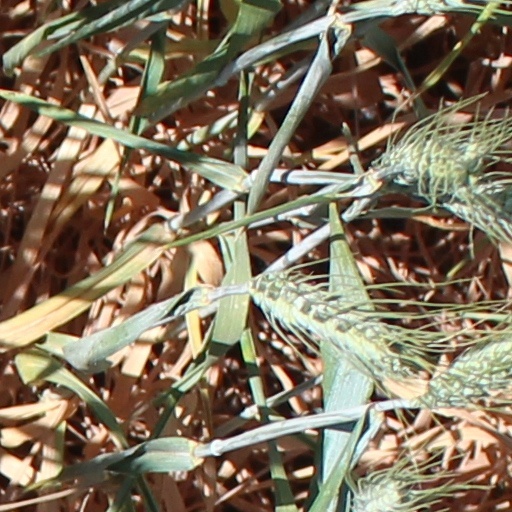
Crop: wheat